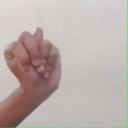
अक्षर: न